Elizabeth Hoffman (actress)

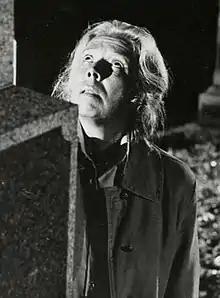
Hoffman in "Fear No Evil" (1981)

Elizabeth Hoffman (February 8, 1926 – August 21, 2023) was an American character actress. She was best known for her regular role as Beatrice Reed Ventnor (mother of the sisters played by Swoosie Kurtz, Sela Ward, Patricia Kalember and Julianne Phillips) on the NBC drama series "Sisters" (1991–1996).